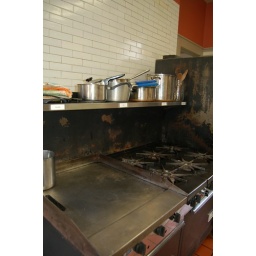
the massive stove in the Greenlawn kitchen